Hearst Castle

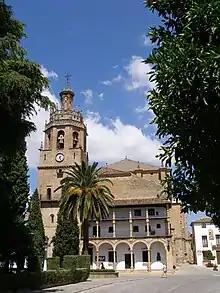
The Church of Santa María la Mayor, Ronda – Hearst's main inspiration

Within a month, Hearst's original ideas for a modest dwelling had greatly expanded. Discussion on the style began with consideration of "Jappo-Swisso" themes. Then the Spanish Colonial Revival style was favored. Morgan had used this style when she worked on Hearst's "Los Angeles Herald Examiner" headquarters in 1915. Hearst appreciated the Spanish Revival but was dissatisfied with the crudeness of the colonial structures in California. Mexican colonial architecture had more sophistication, but he objected to its abundance of ornamentation. Thomas Aidala, in his 1984 study of the castle, notes the Churrigueresque influence on the design of the main block, "flat and unembellished exterior surfaces; decorative urges are particularized and isolated, focused mainly on doorways, windows (and) towers". The 1915 Panama–California Exposition in San Diego held the closest approximations in California to the approach Hearst desired. But his European tours, and specifically the inspiration of the Iberian Peninsula, led him to Renaissance and Baroque examples in southern Spain that more exactly suited his tastes. He particularly admired a church in Ronda, Spain and asked Morgan to model the Casa Grande towers after it. In a letter to Morgan dated December 31, 1919, Hearst wrote, "The San Diego Exposition is the best source of Spanish in California. The alternative is to build in the Renaissance style of southern Spain. We picked out the towers of the church at Ronda... a Renaissance decoration, particularly that of the very southern part of Spain, could harmonize well with them. I would very much like to have your views on... what style of architecture we should select." This blend of Southern Spanish Renaissance, Revival and Mediterranean examples became San Simeon's defining style; "something a little different than other people are doing out in California". The architectural writers Arrol Gellner and Douglas Keister describe Casa Grande as "a palatial fusion of Classicism and Mediterranean architecture... [that] transcended the Mission Revival era and instead belonged to the more archaeological Period Revival styles that gained favor after the Panama–California Exposition of 1915".